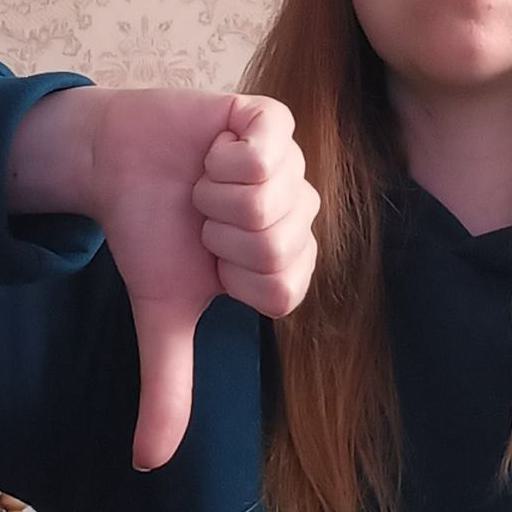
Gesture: dislike